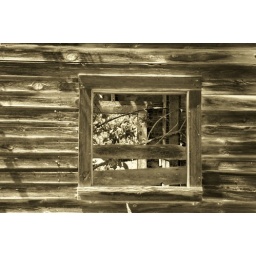
house tree in window sepia